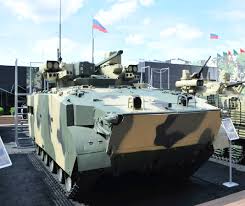
Label: BMP-T15